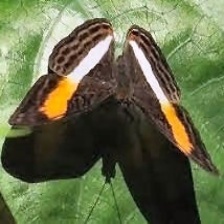
Species: Iphiclus sister